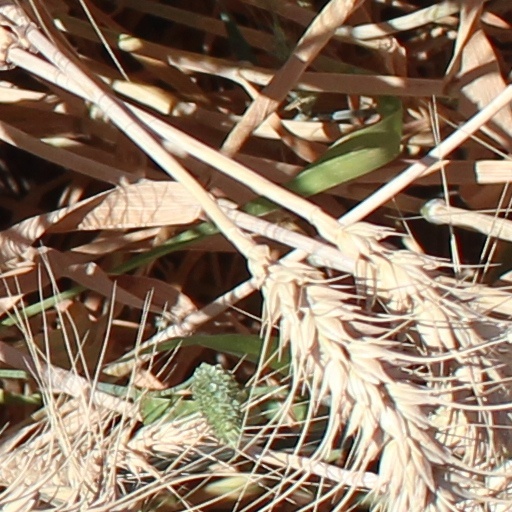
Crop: wheat